Schwarz lantern

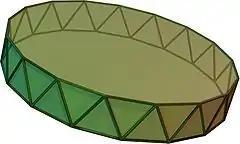
Antiprism based on a regular 17-gon. Omitting the two 17-gon faces produces a Schwarz lantern with parameters formula_3 and formula_4. Other Schwarz lanterns with formula_4 can be obtained by stacking formula_6 copies of this antiprism.

The discrete polyhedral approximation considered by Schwarz can be described by two parameters: formula_6, the number of rings of triangles in the Schwarz lantern; and formula_8, half of the number of triangles per For a single ring (formula_3), the resulting surface consists of the triangular faces of an antiprism of For larger values of formula_6, the Schwarz lantern is formed by stacking formula_6 of these antiprisms. To construct a Schwarz lantern that approximates a given right circular cylinder, the cylinder is sliced by parallel planes into formula_6 congruent cylindrical rings. These rings have formula_13 circular boundaries—two at the ends of the given cylinder, and formula_14 more where it was sliced. In each circle, formula_8 vertices of the Schwarz lantern are spaced equally, forming a regular polygon. These polygons are rotated by an angle of formula_16 from one circle to the next, so that each edge from a regular polygon and the nearest vertex on the next circle form the base and apex of an isosceles triangle. These triangles meet edge-to-edge to form the Schwarz lantern, a polyhedral surface that is topologically equivalent to the cylinder.